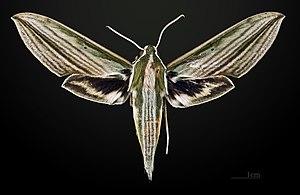
Cechenena lineosa est une espèce d'insectes lépidoptères de la famille des Sphingidae, sous-famille des Macroglossinae, tribu des Macroglossini, sous-tribu des Choerocampina et du genre Cechenena.